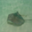
Label: ray